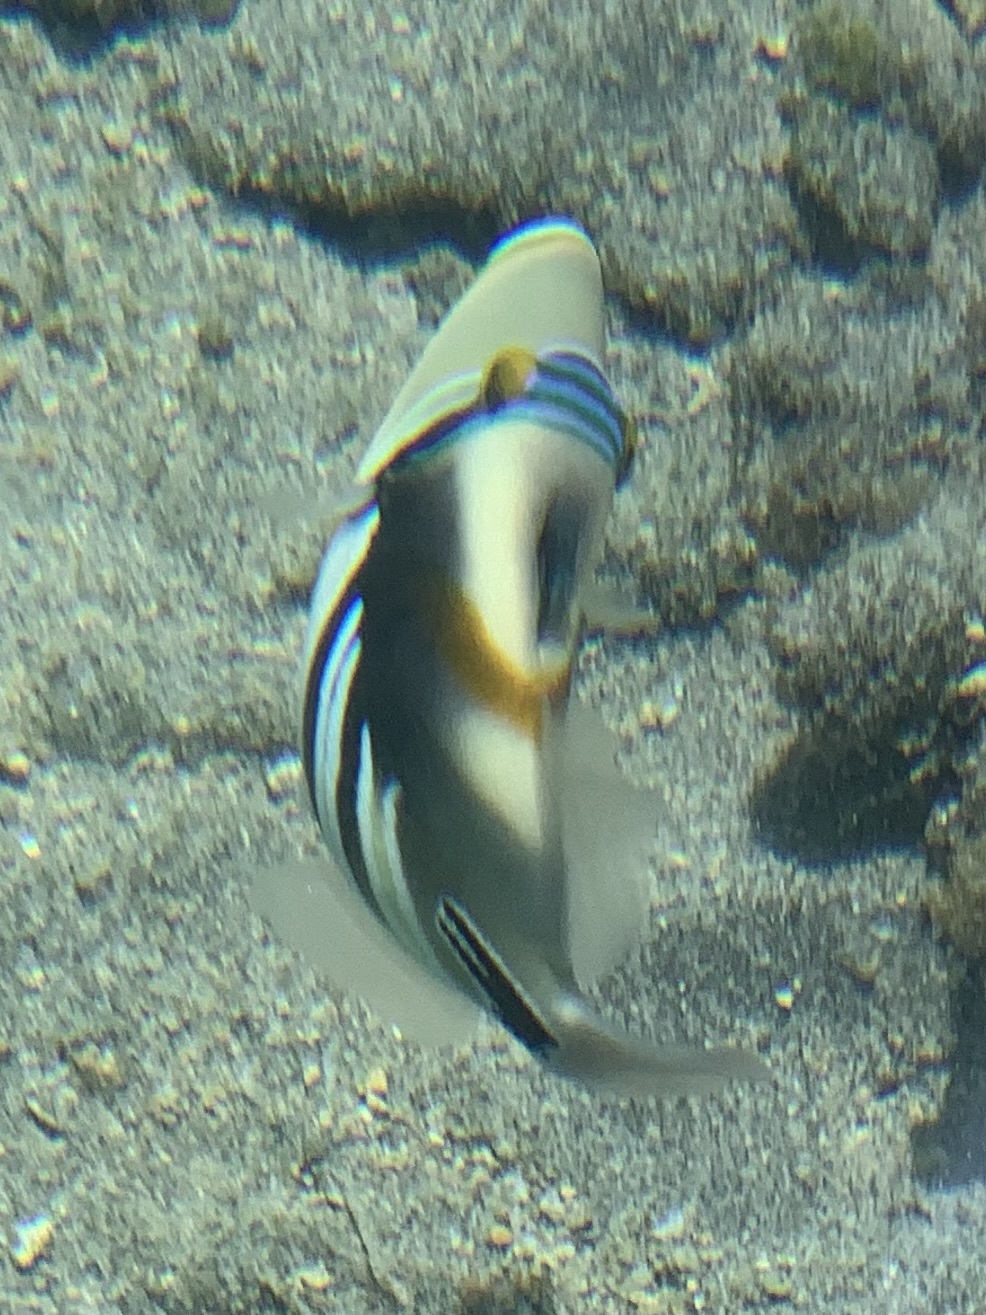
Rhinecanthus aculeatus (Lagoon Triggerfish)